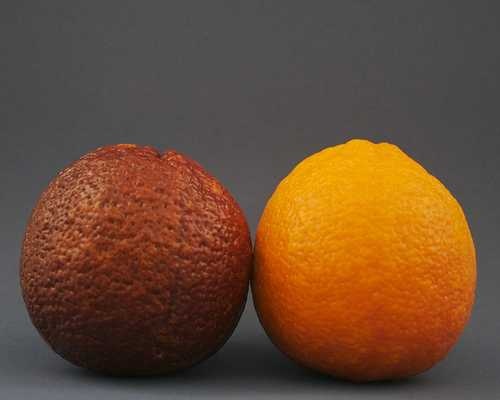
Label: Orange